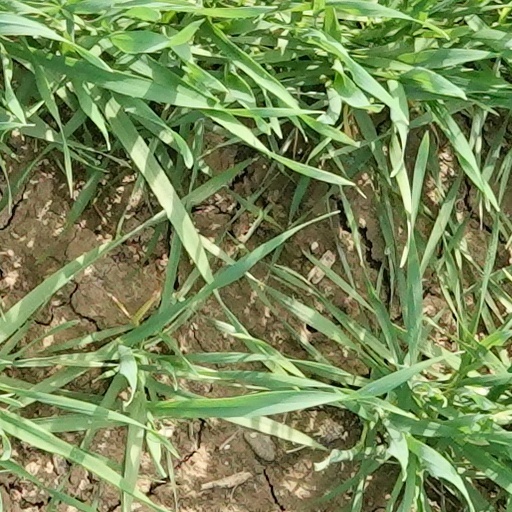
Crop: wheat